Shadow King

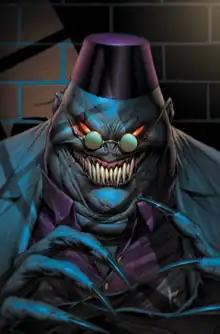
Textless variant cover of "Astonishing X-Men" #1 (September 2017). Art by Dale Keown.

The Shadow King (Amahl Farouk) is a supervillain appearing in American comic books published by Marvel Comics, primarily as an enemy of the X-Men. His nemesis is the X-Men's leader, Professor X, while he also figures into the backstory of the X-Man Storm. As originally introduced, Farouk was a human mutant from Egypt who used his vast telepathic abilities for evil, taking the alias Shadow King. Later writers established Farouk as the modern incarnation of an ancient evil entity.